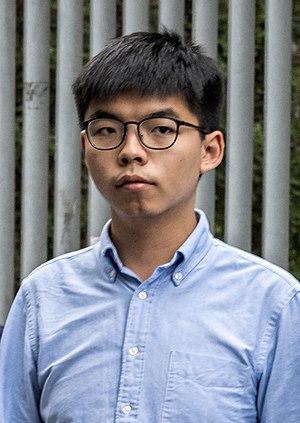
Joshua Wong Chi-fung, est un militant hong-kongais, fondateur du groupe Scholarism.